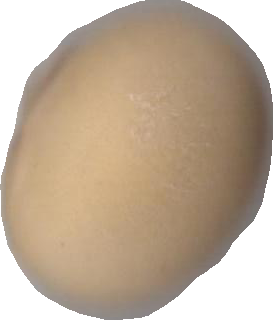
Variety: Grobogan